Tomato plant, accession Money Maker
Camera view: bottom (45 deg); turntable rotation: 120 degrees
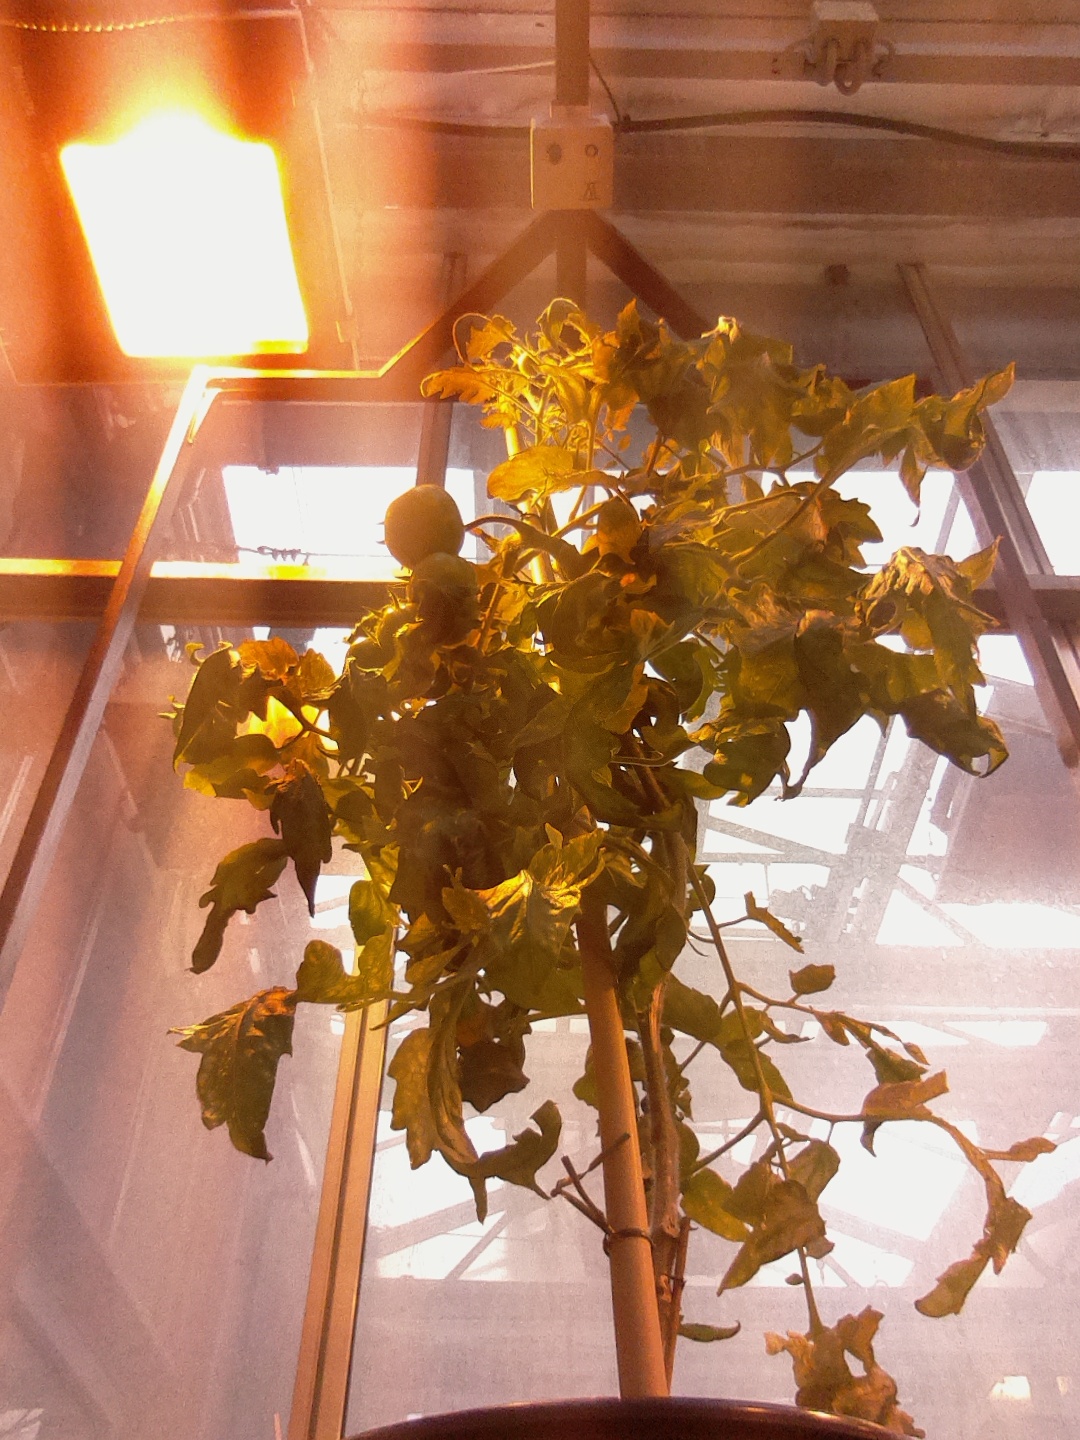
BBCH growth stage 78: 80% -90% of final fruit size